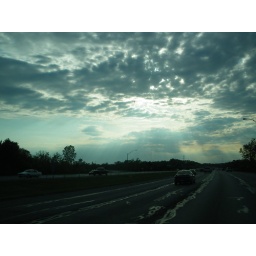
I took this picture in the car on the way to girl scout camp. Created by Robin, 17.